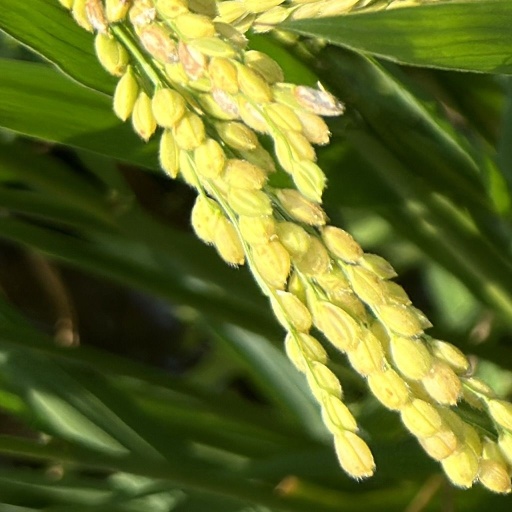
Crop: rice